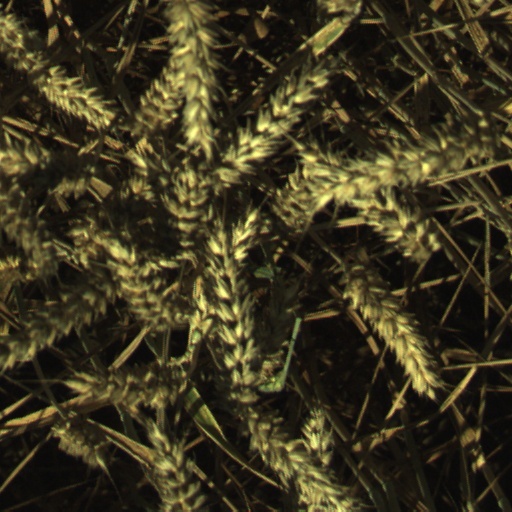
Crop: wheat